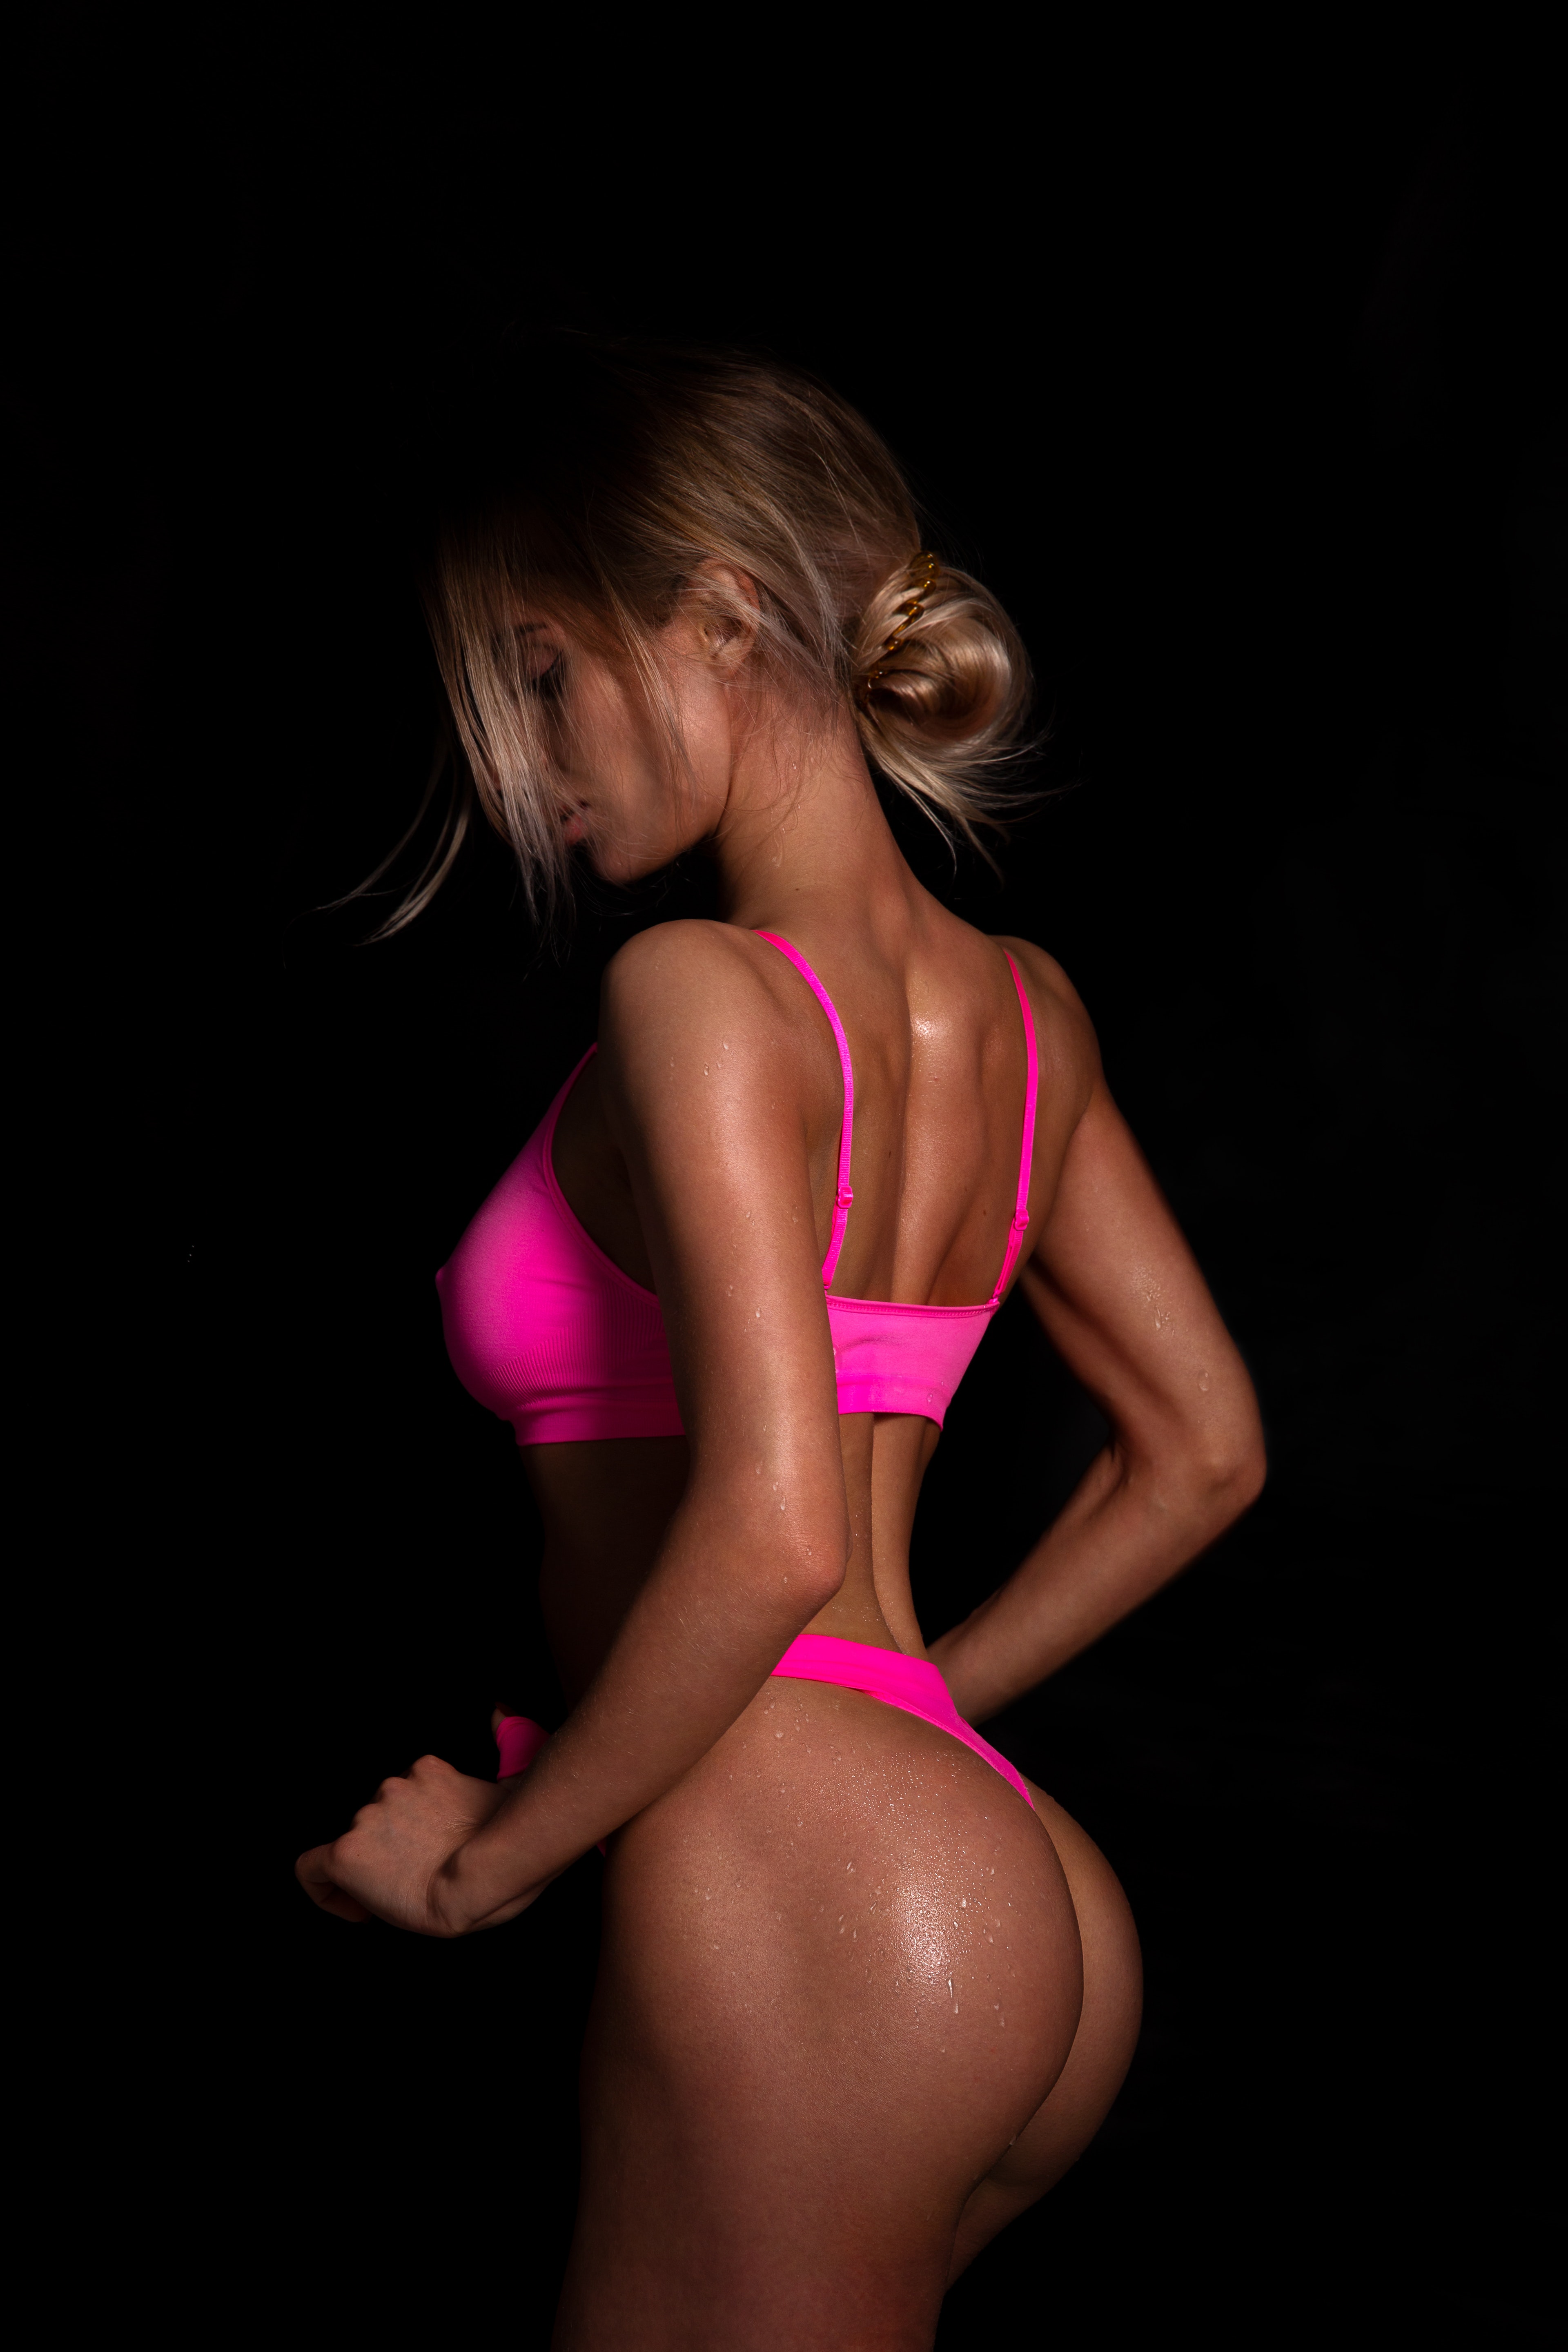
woman, one piece swimsuit, lingerie top, brassiere, flash photography, swimwear, waist, undergarment, swimsuit top, thigh, pink, lingerie, sportswear, chest, art model, trunk, abdomen, magenta, swimsuit bottom, human leg, underpants, knee, elbow, brown hair, bikini, navel, darkness, carmine, fashion model, competition event, flesh, briefs, sitting, photo shoot, physical fitness